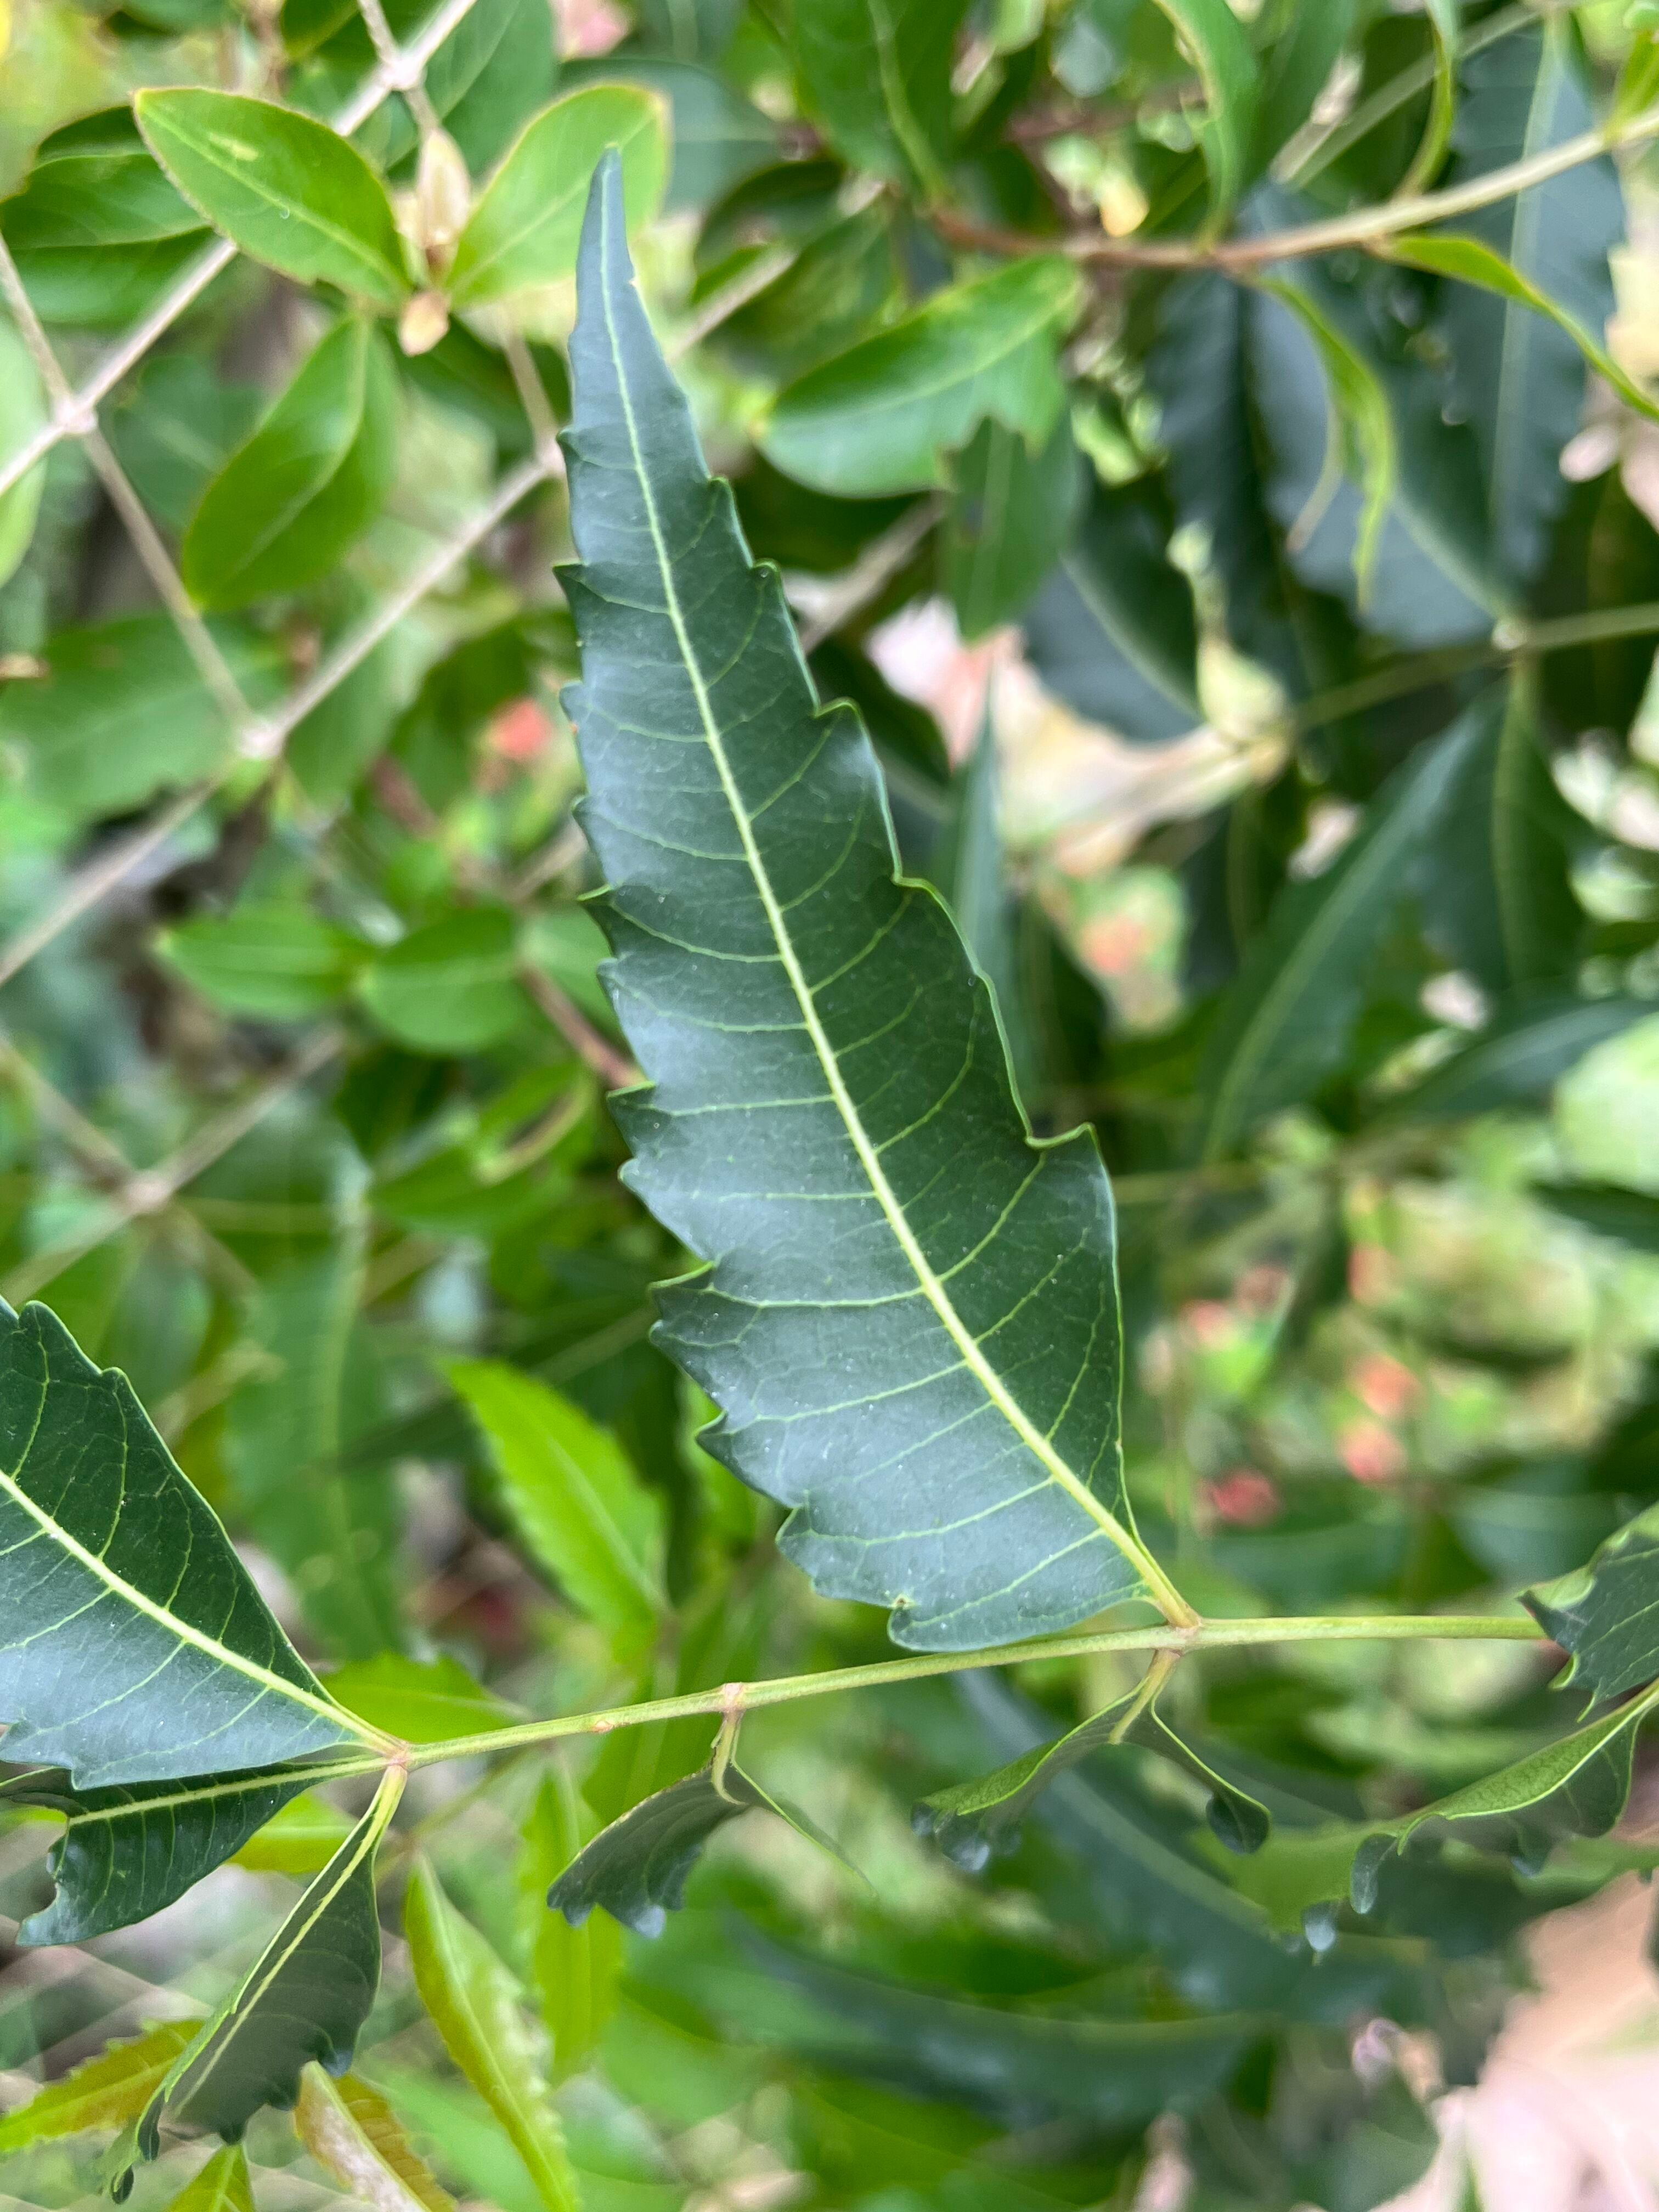
Plant species: azadirachta-indica